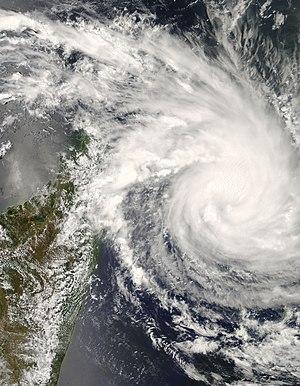
Le cyclone Ivan est un puissant cyclone tropical de catégorie 4 qui a frappé Madagascar en février 2008. Il succède au cyclone Fame ayant frappé l'île quelques jours plus tôt, fin janvier 2008, et au cyclone Gula. Issu d'une zone de convection persistante le 7 février, Ivan s'est d'abord déplacé vers le sud-est, avant de dériver vers l'ouest-sud-ouest. Bénéficiant de conditions favorables, il s'est renforcé pour atteindre des pointes de vents le 17 février avant de frapper le nord-est de Madagascar. Il a dégénéré ensuite en une zone de basse pression pendant qu'il a traversé l'île et s'est brièvement retransformé en dépression tropicale faible avant de se dissiper le 22 février.